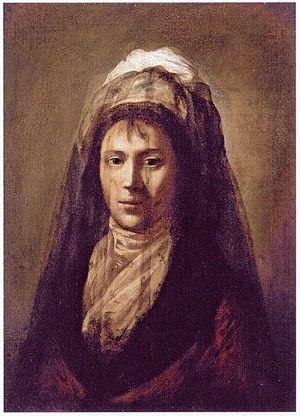
Ekaterina Petrovna Rostoptchina, née Protassova, était une aristocrate russe, dame de compagnie et auteur de plusieurs ouvrages. Elle était l'épouse du comte Fiodor Rostoptchine et la mère de la Comtesse de Ségur.